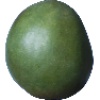
Label: mango